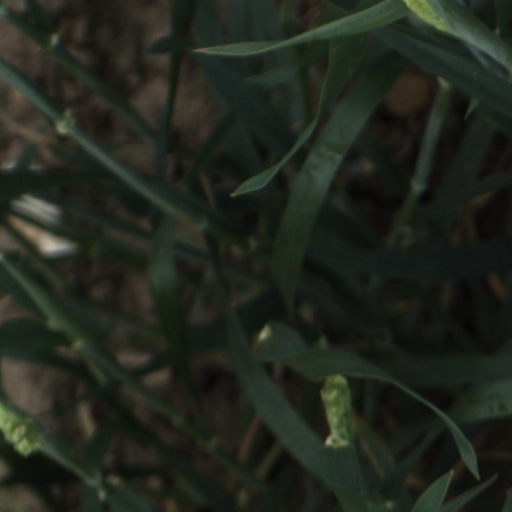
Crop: wheat